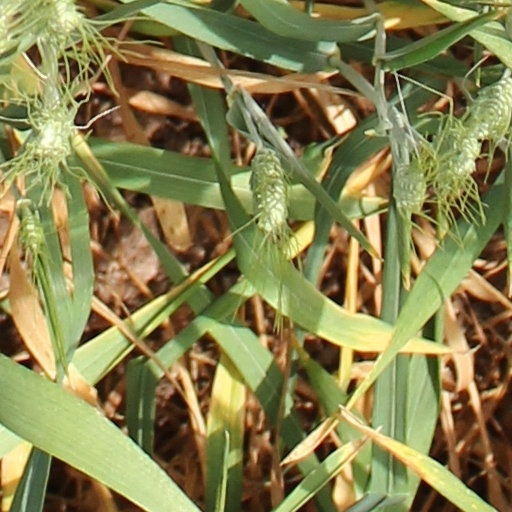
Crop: wheat